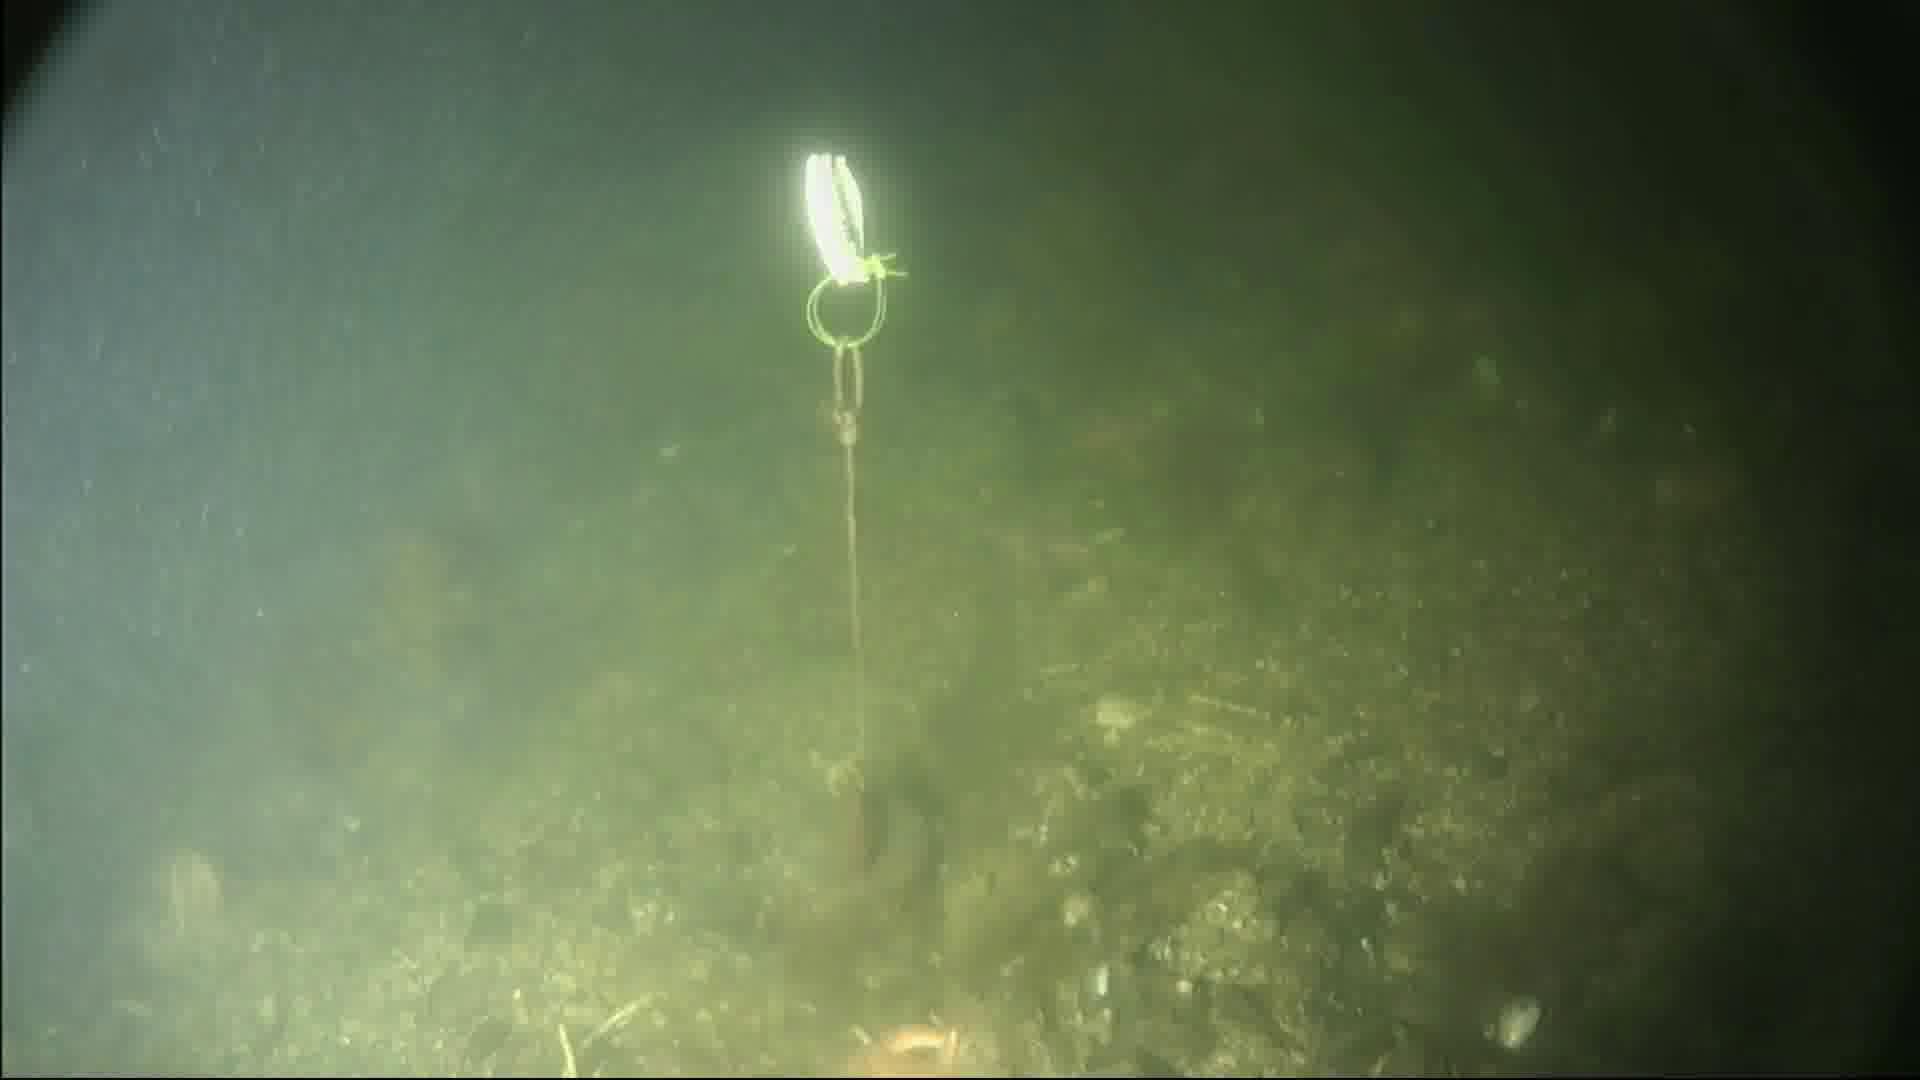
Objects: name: starfish